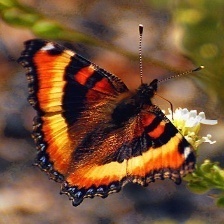
Species: MILBERTS TORTOISESHELL
Butterfly family (ImageNet category): admiral